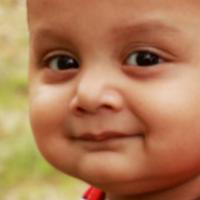
Age group: age 01-10